Alan Stubbs

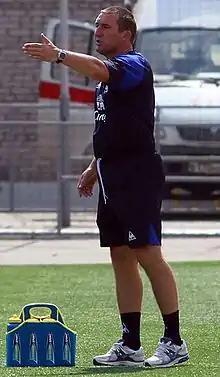
Stubbs in 2011

Alan Stubbs (born 6 October 1971) is an English football manager and former professional footballer.